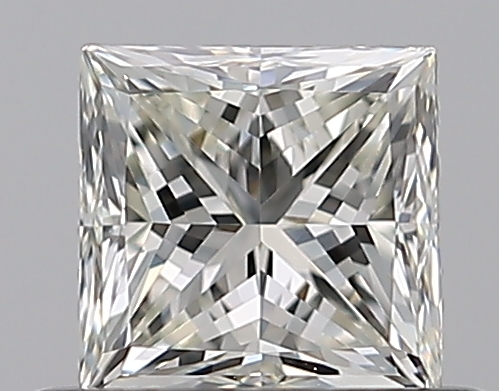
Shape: princess
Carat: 0.5
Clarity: SI1
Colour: J
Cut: VG
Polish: EX
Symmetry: VG
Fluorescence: N
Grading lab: GIA
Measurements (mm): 4.29 x 4.21 x 3.19